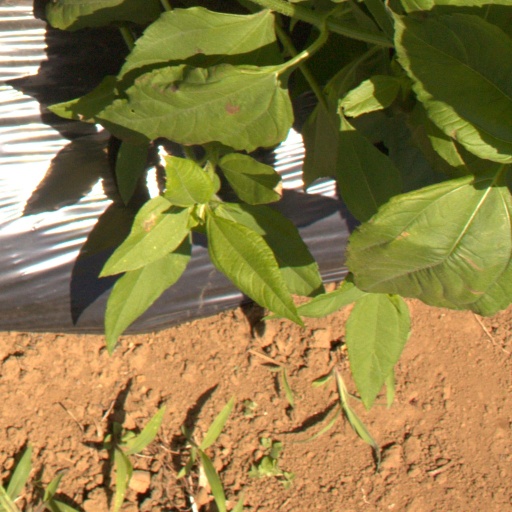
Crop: Jerusalem artichoke